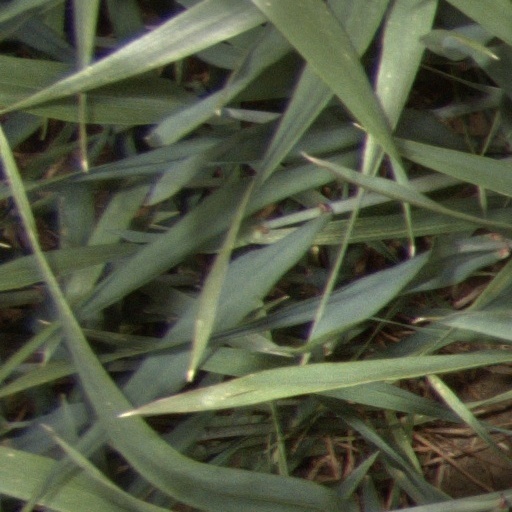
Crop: wheat